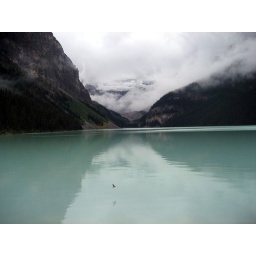
A breathtaking view of the silty blue green waters with Victoria Glacier in the background.